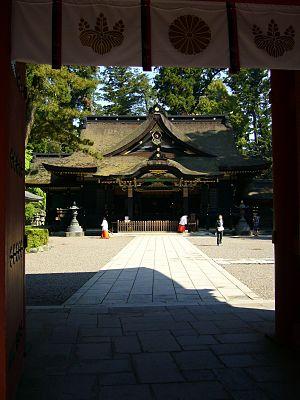
Le Katori-jingū est un sanctuaire shinto situé dans la ville de Katori, préfecture de Chiba. C'est le sanctuaire de tête d'environ 400 sanctuaires Katori dans tout le pays.